Arseniosiderite

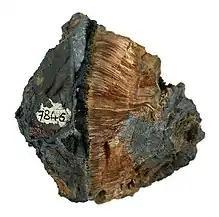
Arseniosiderite, size: 6.4×6.2×5.6 mm

Arseniosiderite is a rare arsenate mineral formed by the oxidation of other arsenic-containing minerals, such as scorodite or arsenopyrite. It occurs in association with beudantite, carminite, dussertite, pharmacolite, pitticite, adamite and erythrite. The name arseniosiderite reflects two major elements of the mineral, arsenic and iron (Greek "sideros" means iron).